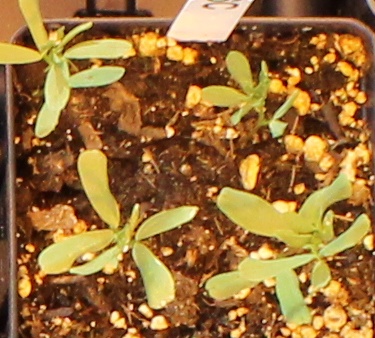
Label: Lentil